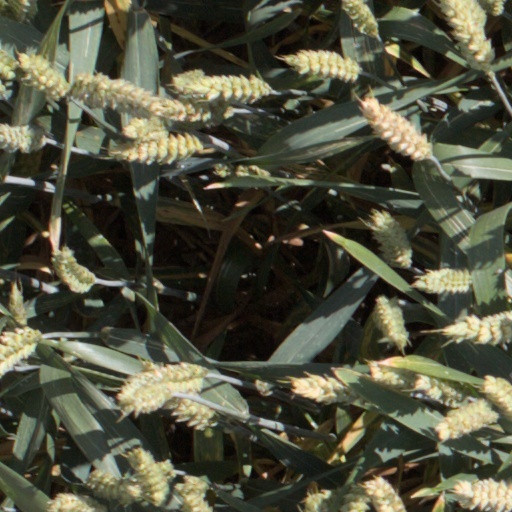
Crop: wheat